Toloño

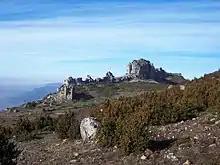
Ruins of the monastery of Santa María de Toloño and Peña del castillo seen from the summit of Toloño

The ruins of the Monastery of Santa María de Toloño are located in a meadow at 1201 metres above sea level. It was abandoned in 1422.